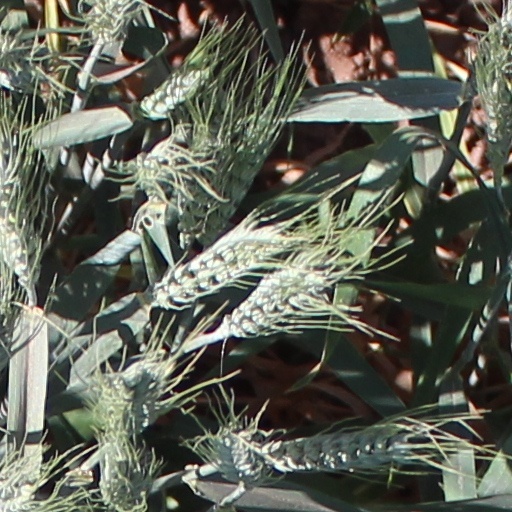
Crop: wheat